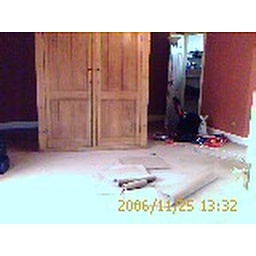
New carpet and wall paper in family room.